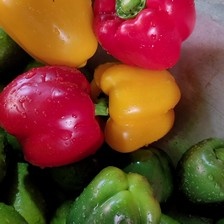
Label: capsicum